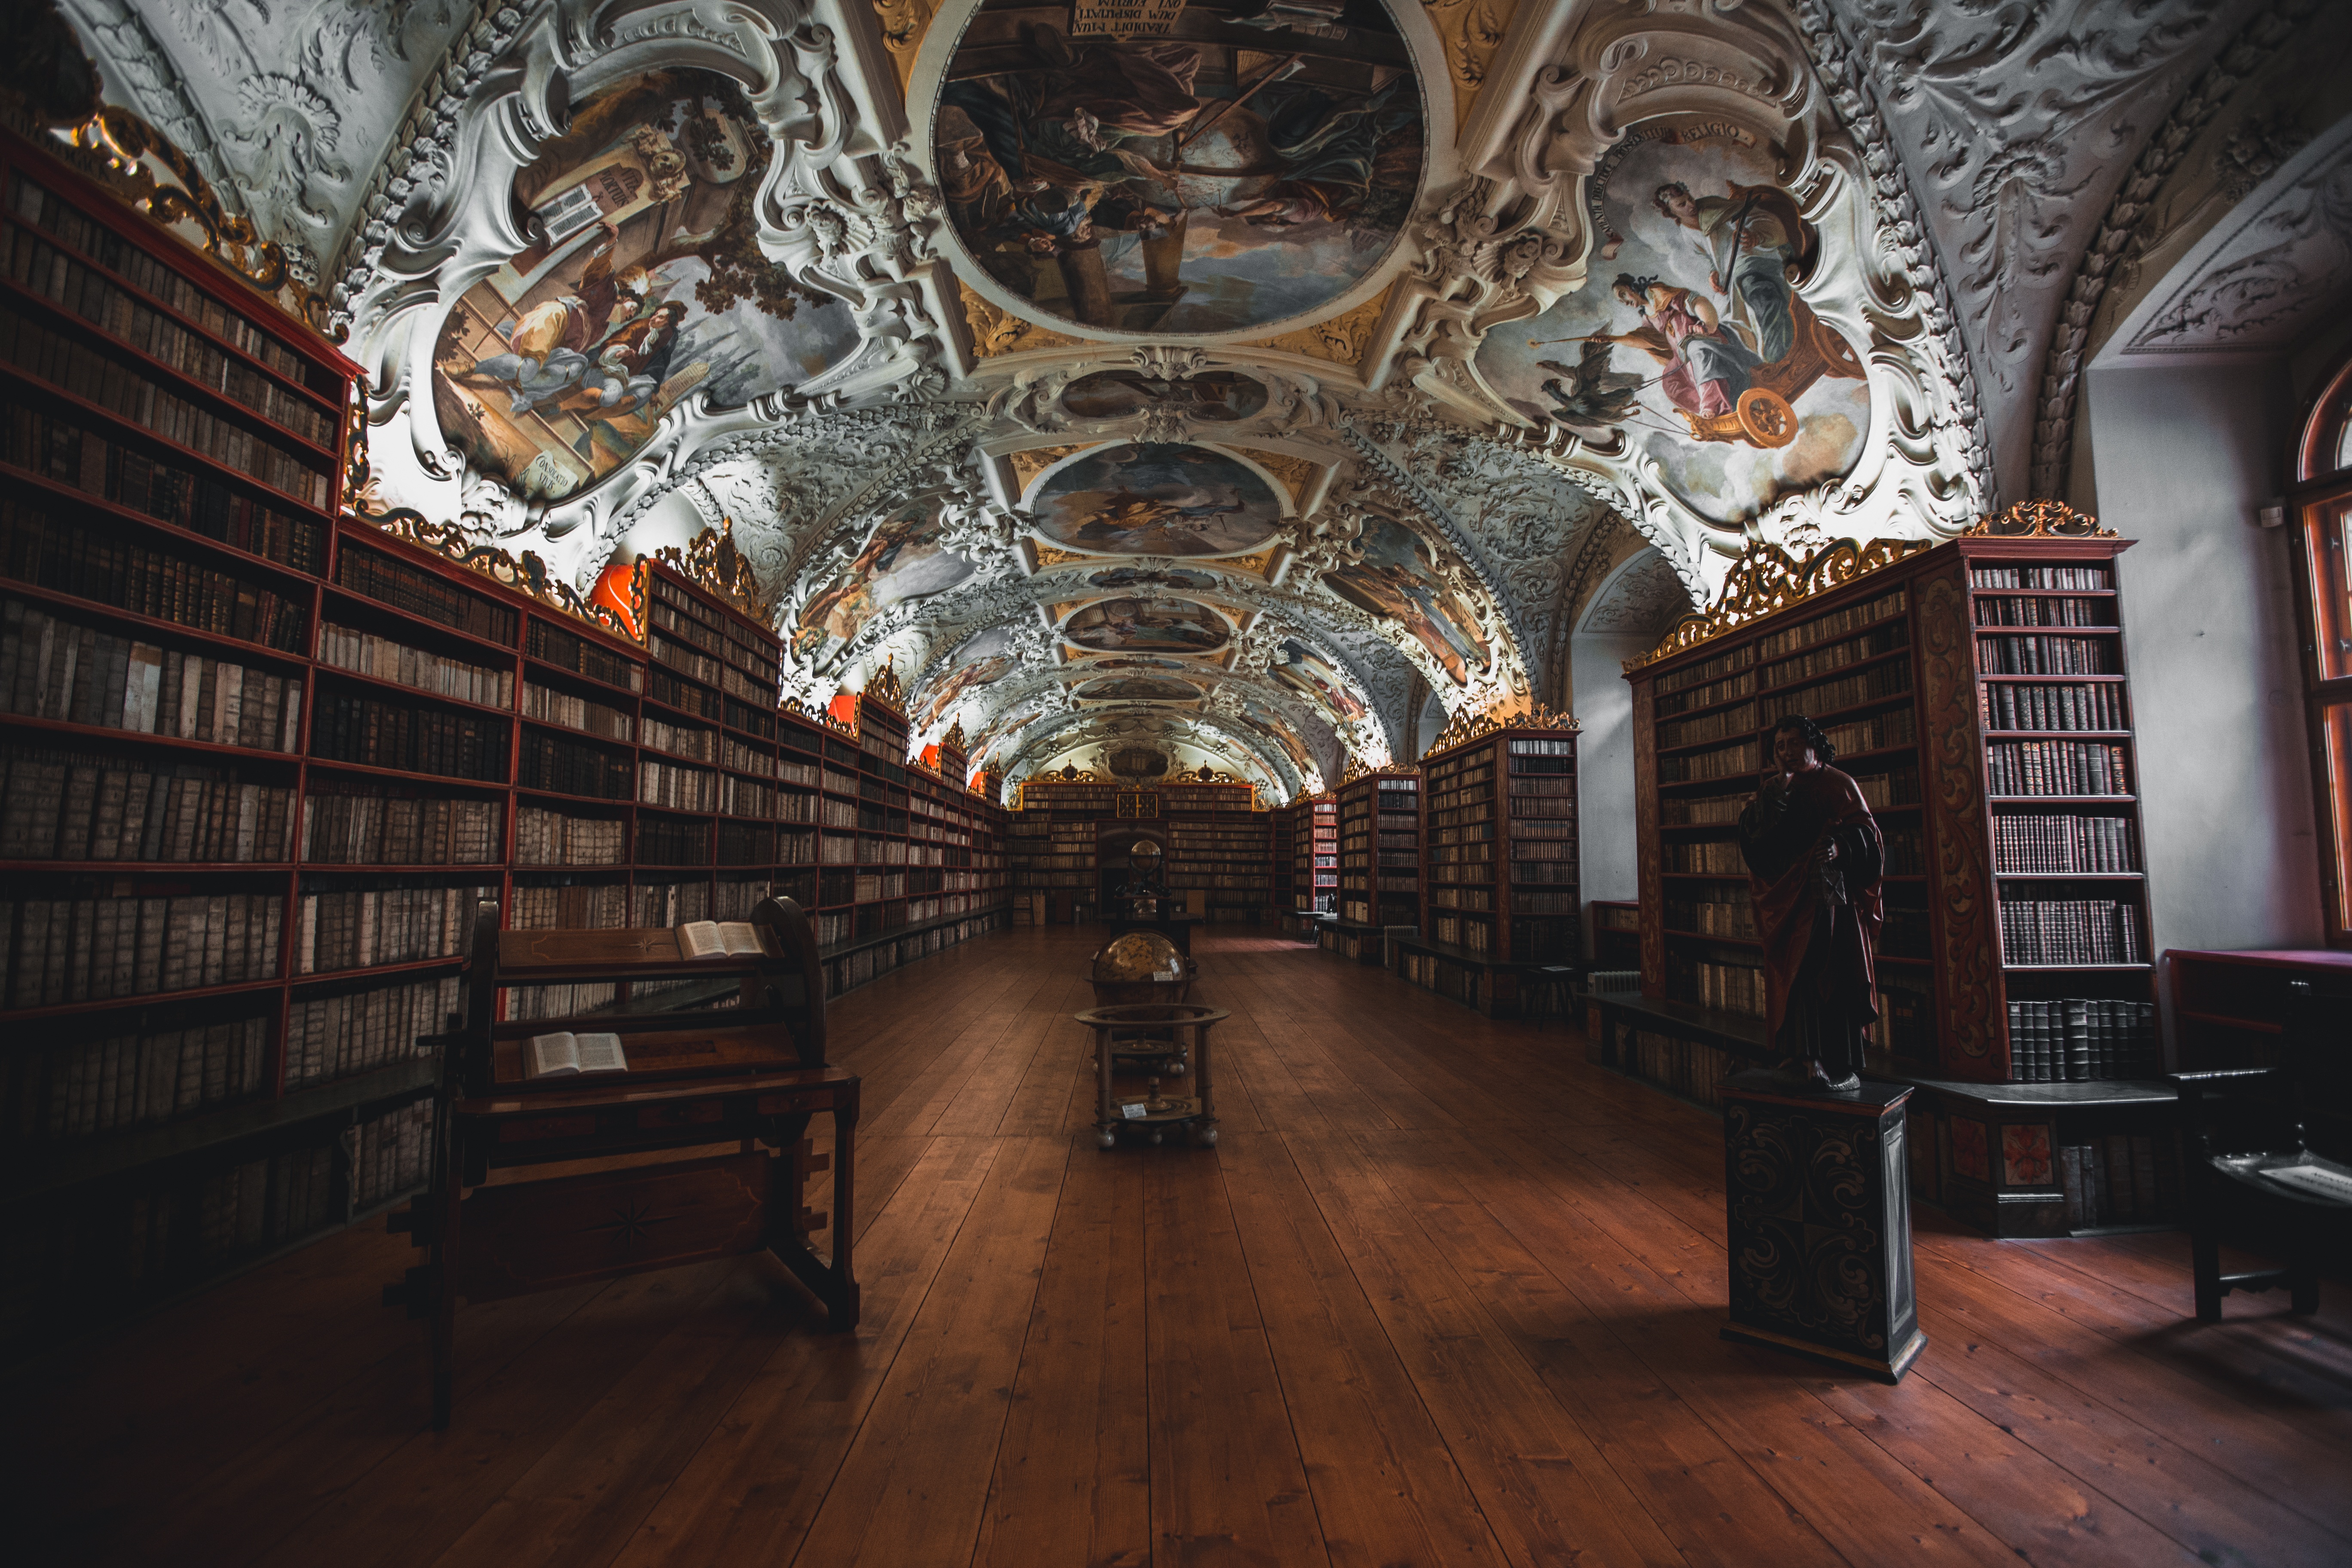
building, library, books, shelves, tourist attraction, screenshot